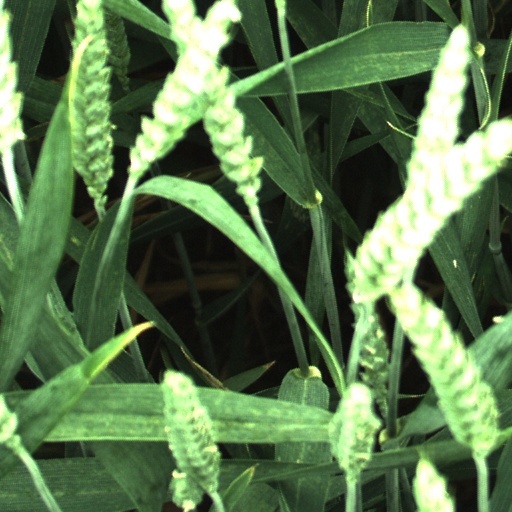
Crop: wheat